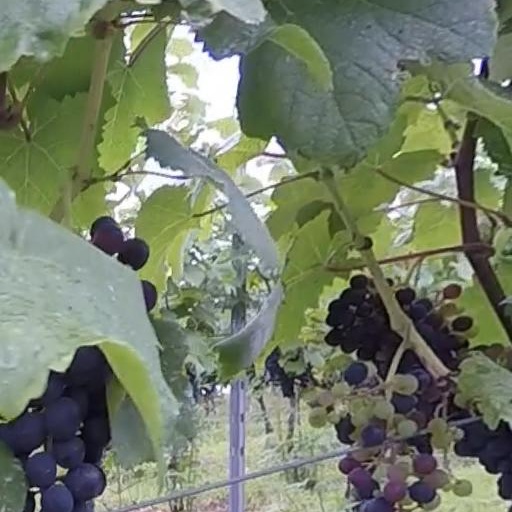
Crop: grape